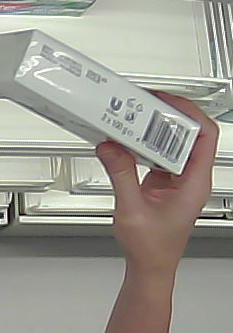
Product: dove_soap